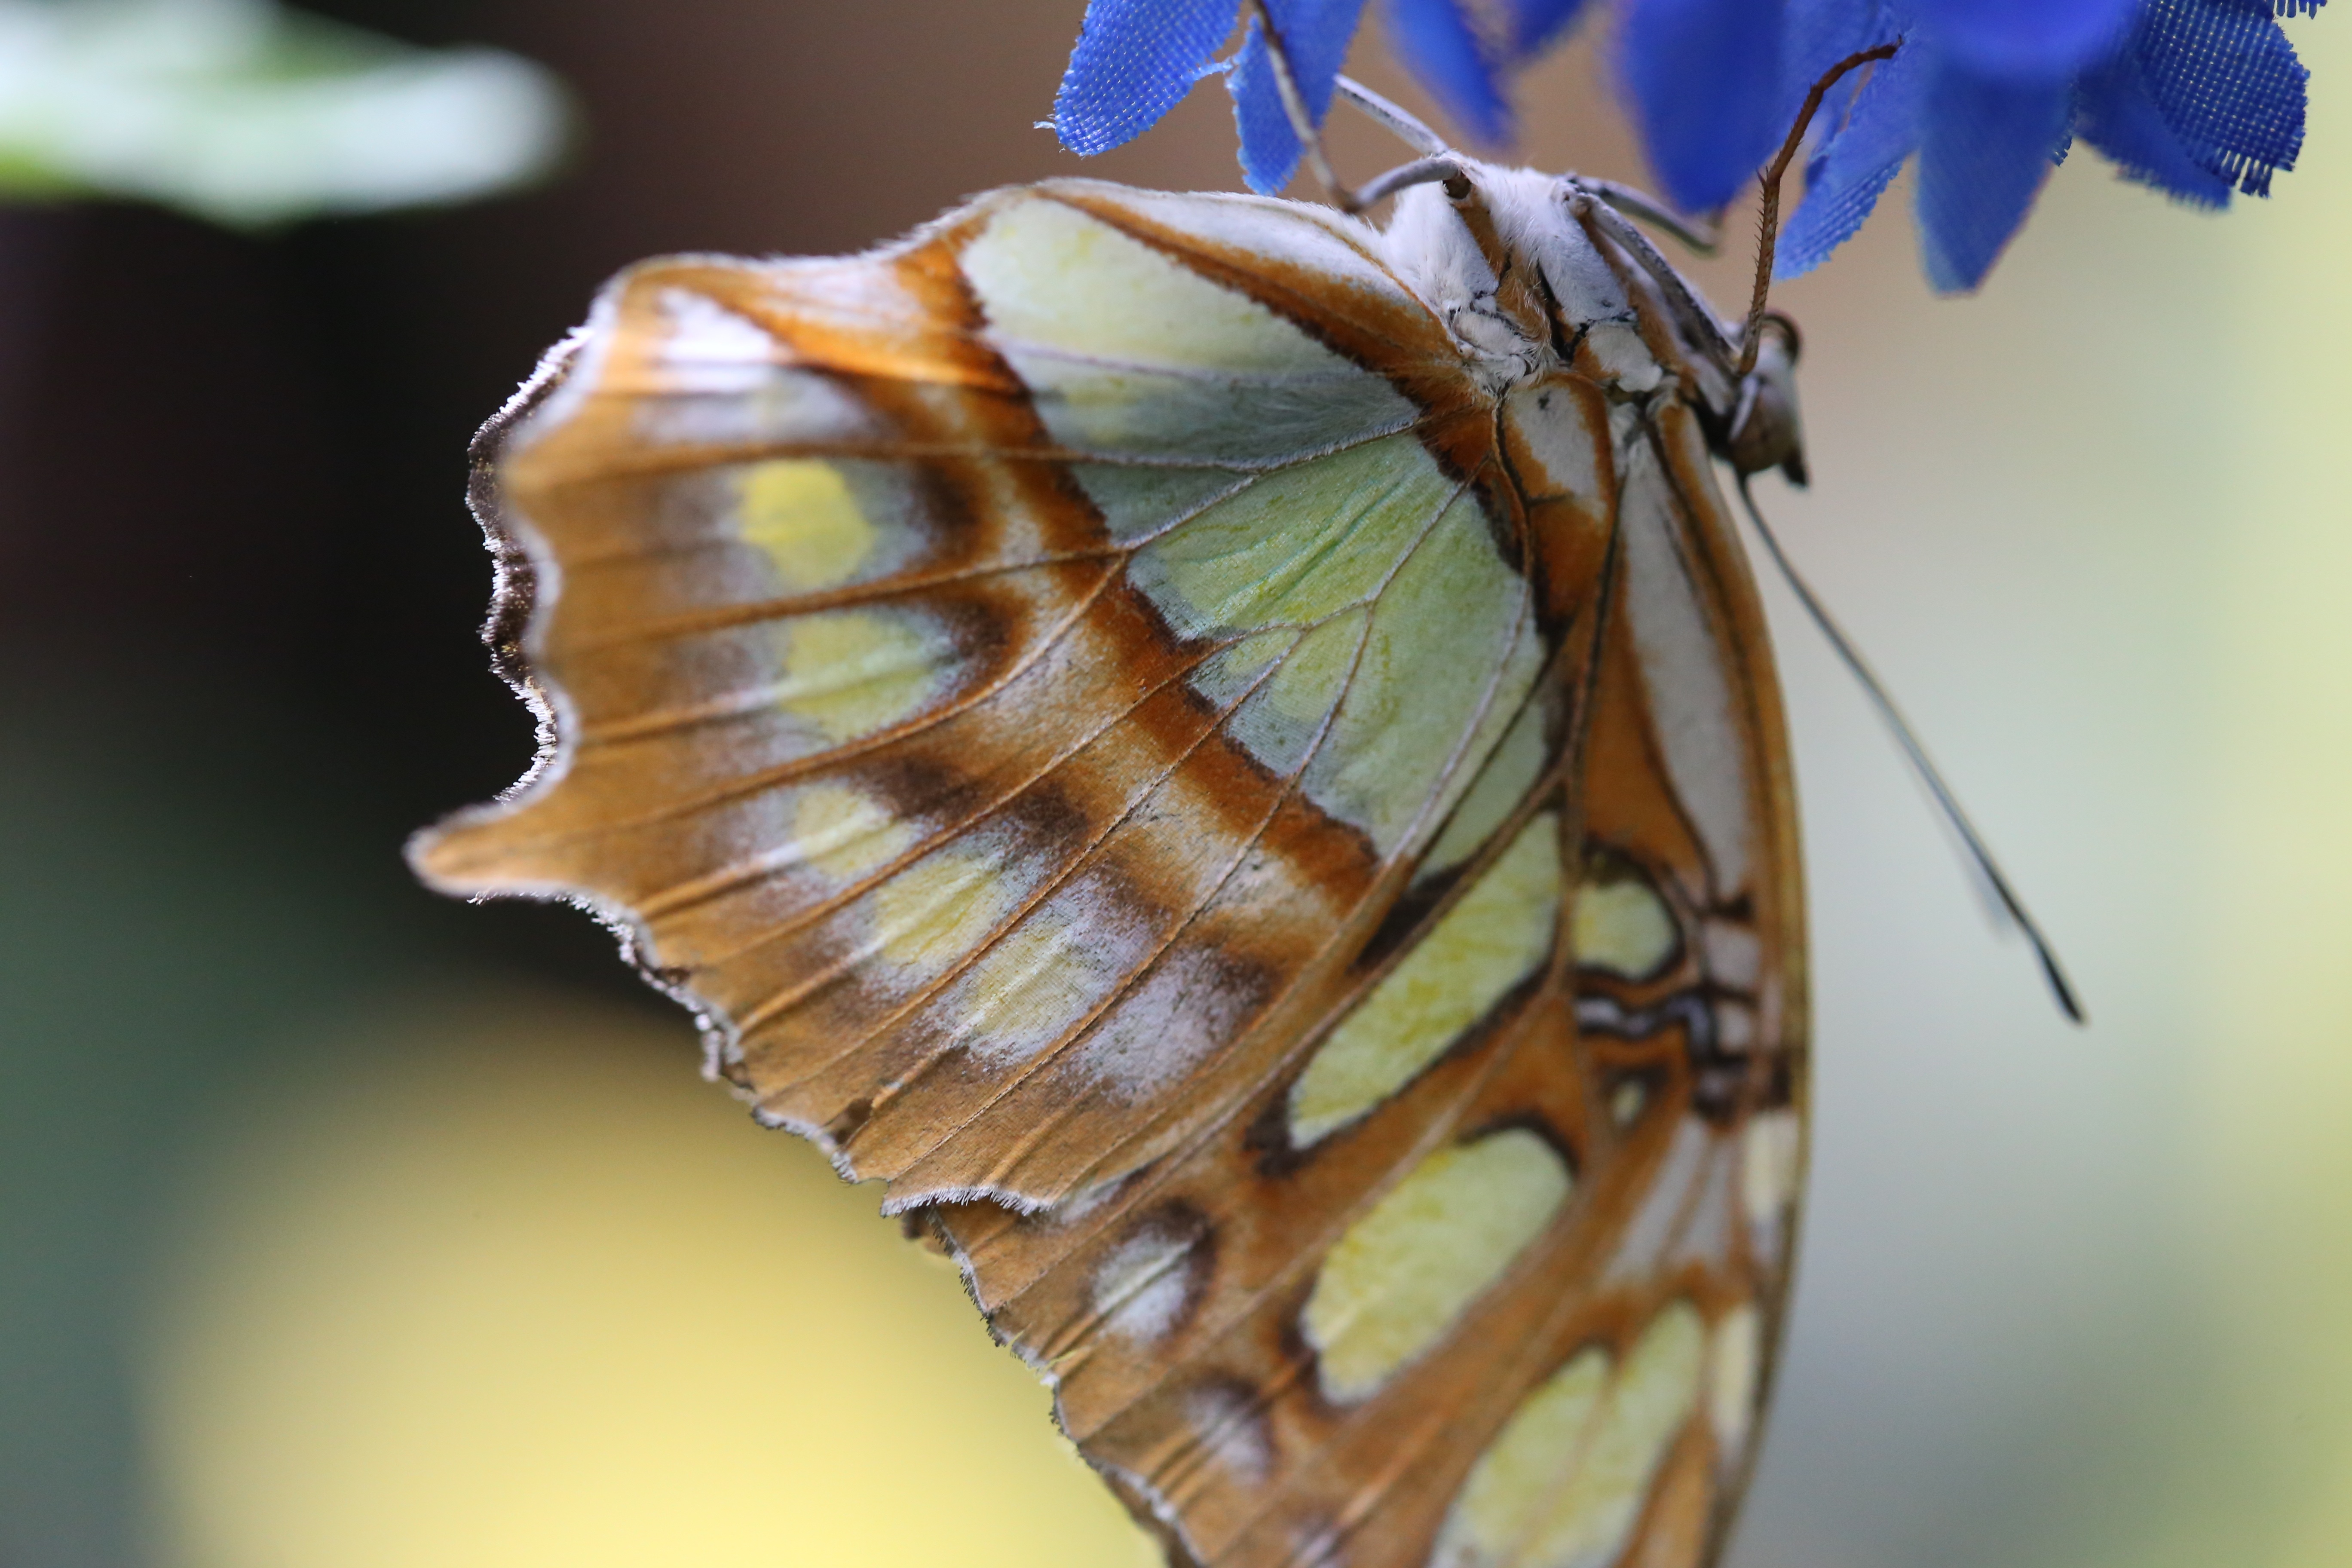
nature, wing, photography, leaf, insect, butterfly, fauna, invertebrate, close up, wings, insects, macro photography, arthropod, plant stem, moths and butterflies, lycaenid, brush footed butterfly, colias